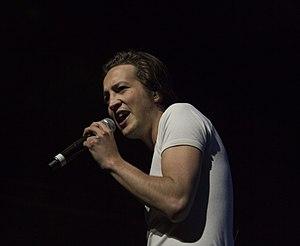
Marlon Williams, né le 31 décembre 1990 à Christchurch, est un compositeur, chanteur et guitariste Néo-Zélandais.